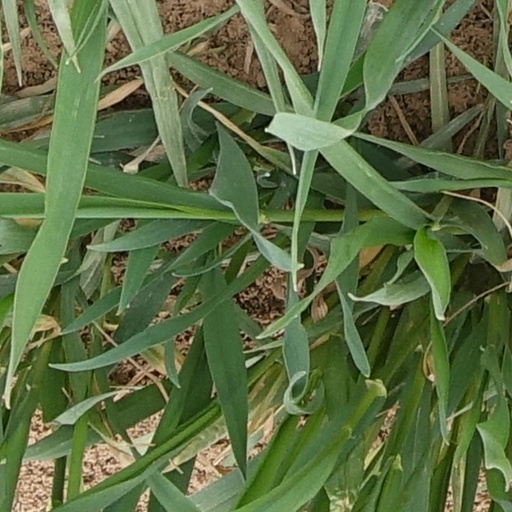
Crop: wheat